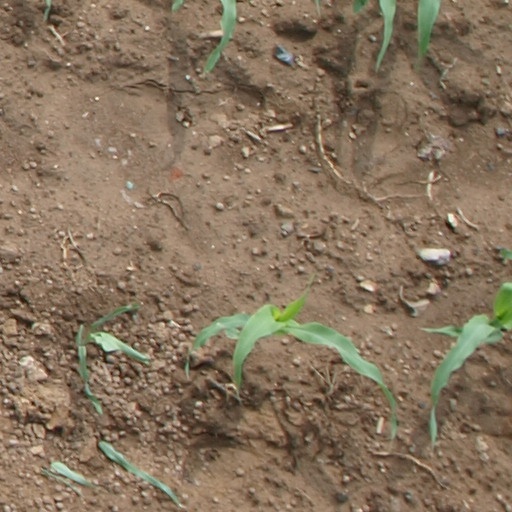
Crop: maize; corn